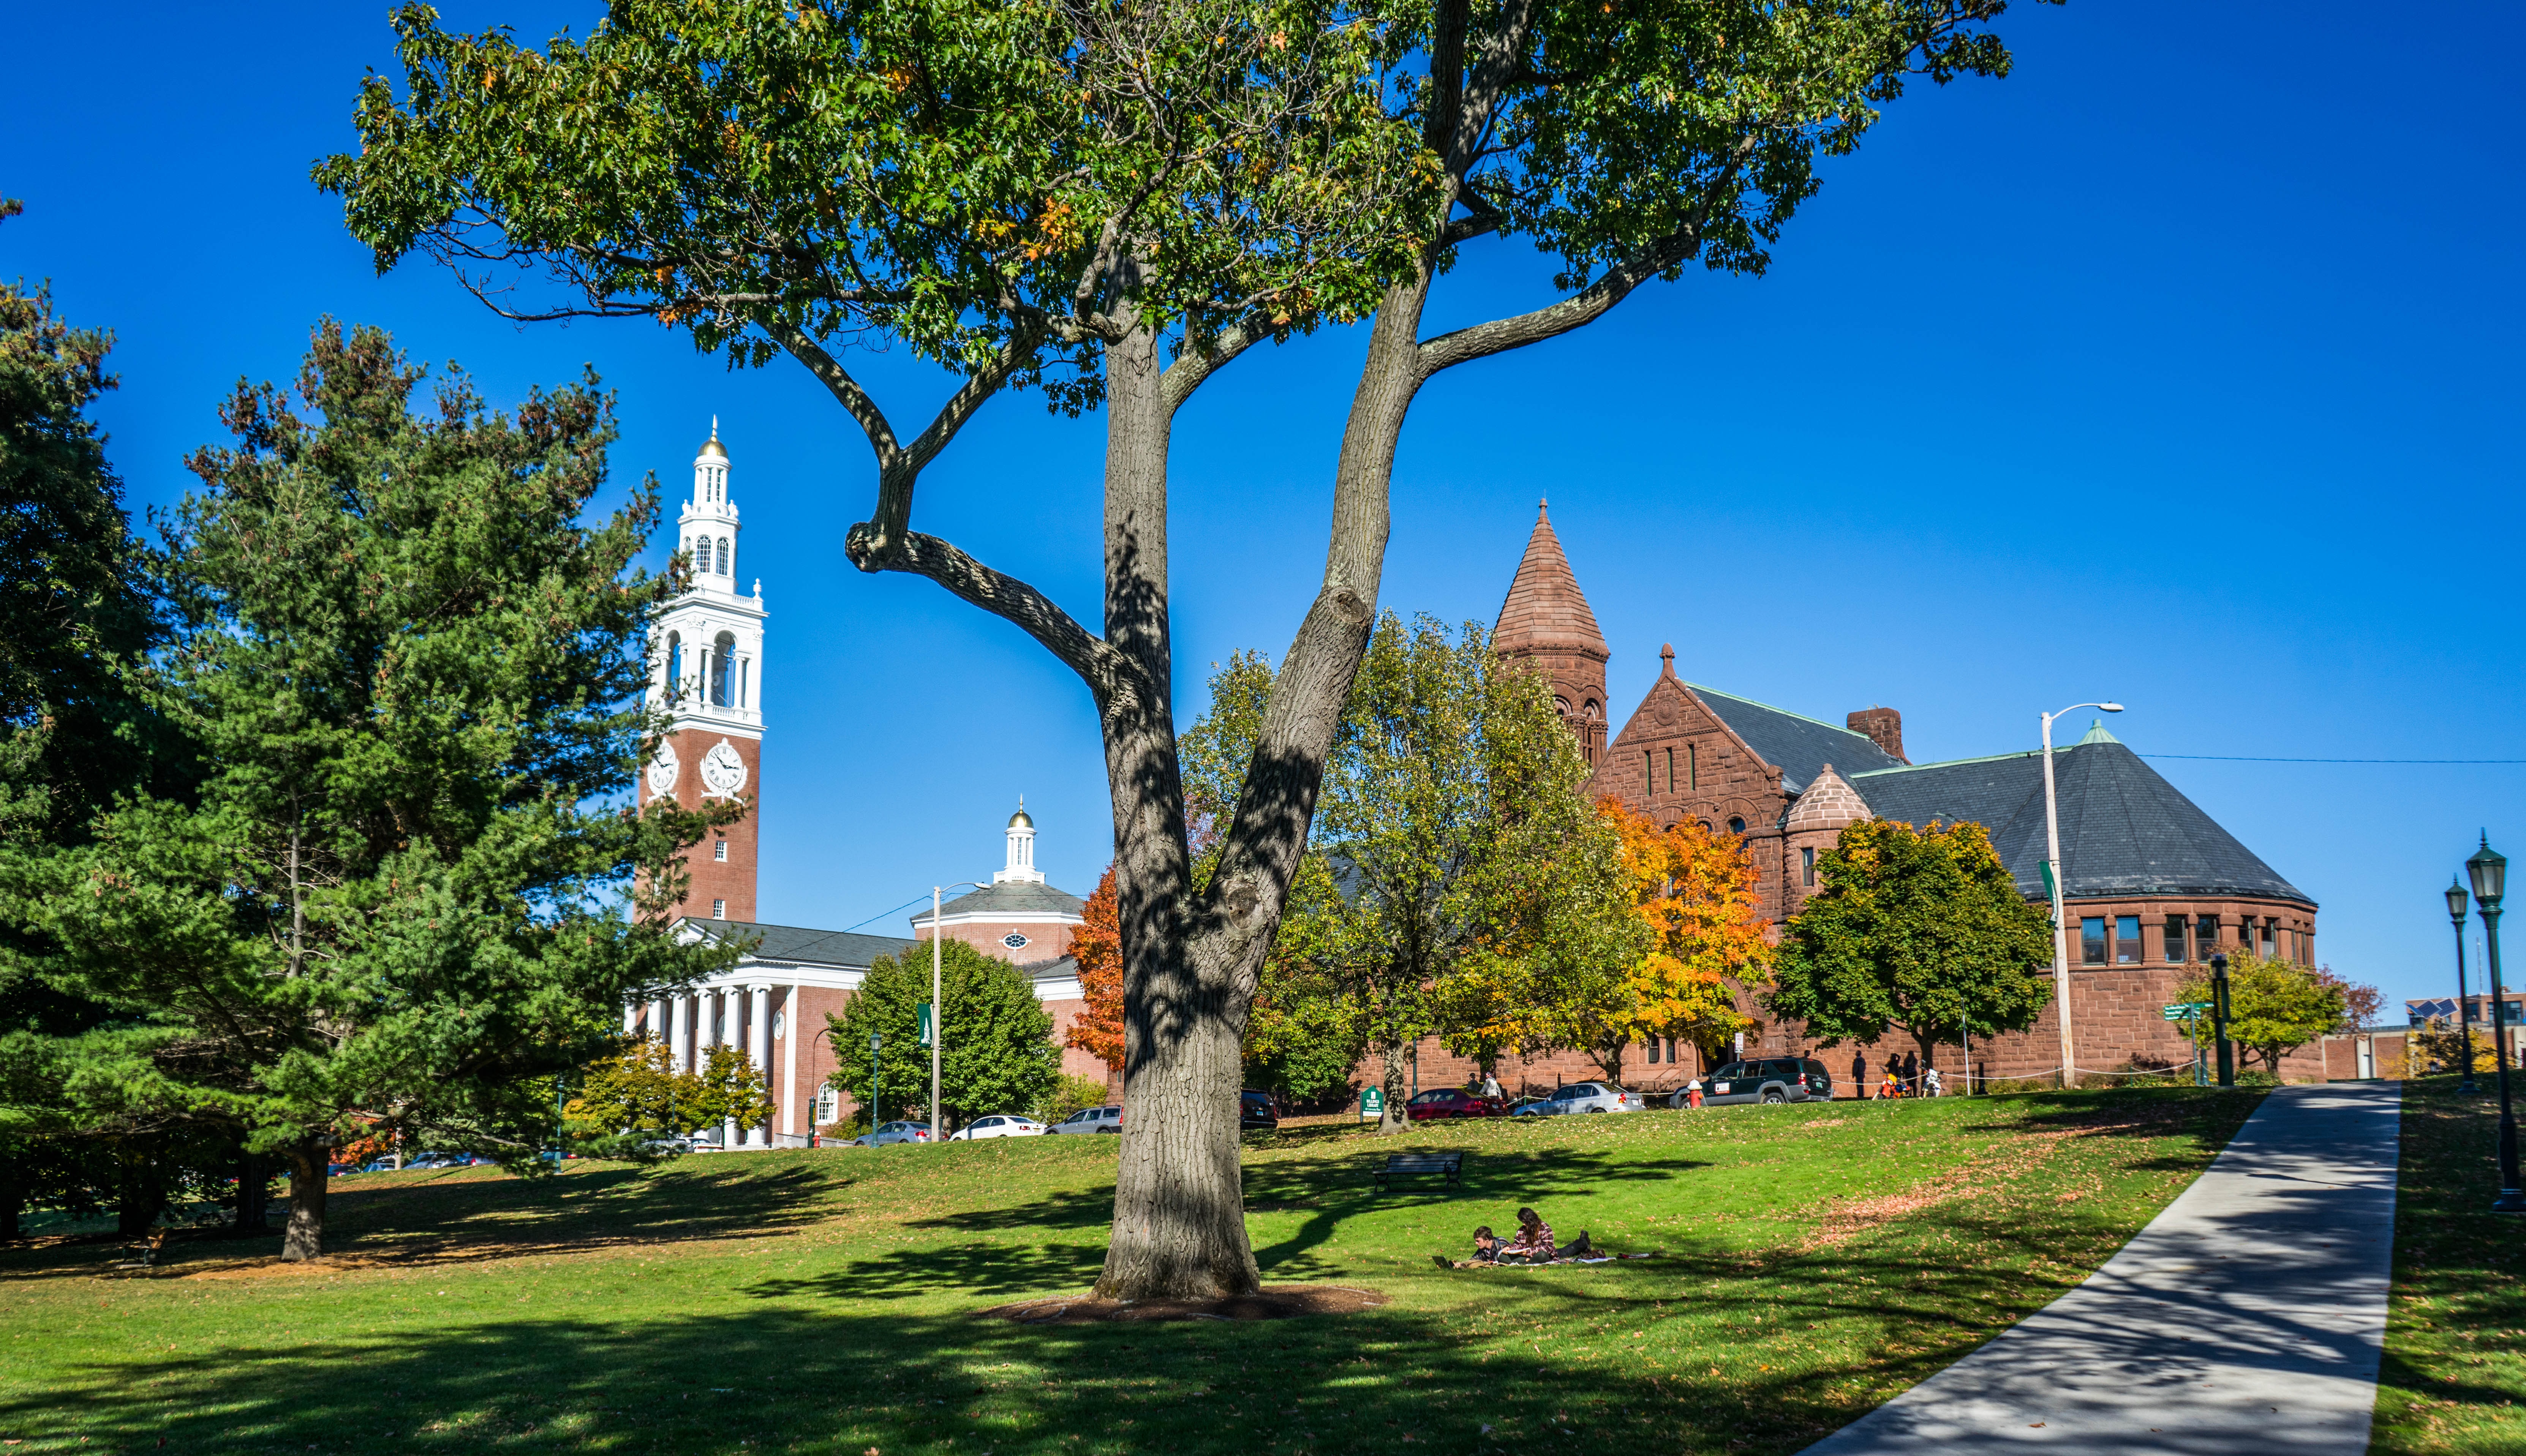
landscape, tree, architecture, lawn, flower, home, statue, park, garden, tourism, fountain, estate, vermont, burlington, neighbourhood, real estate, residential area, woody plant, university of vermont